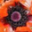
Label: poppy